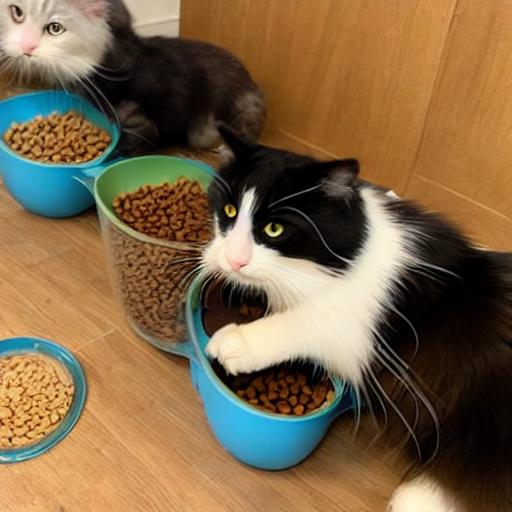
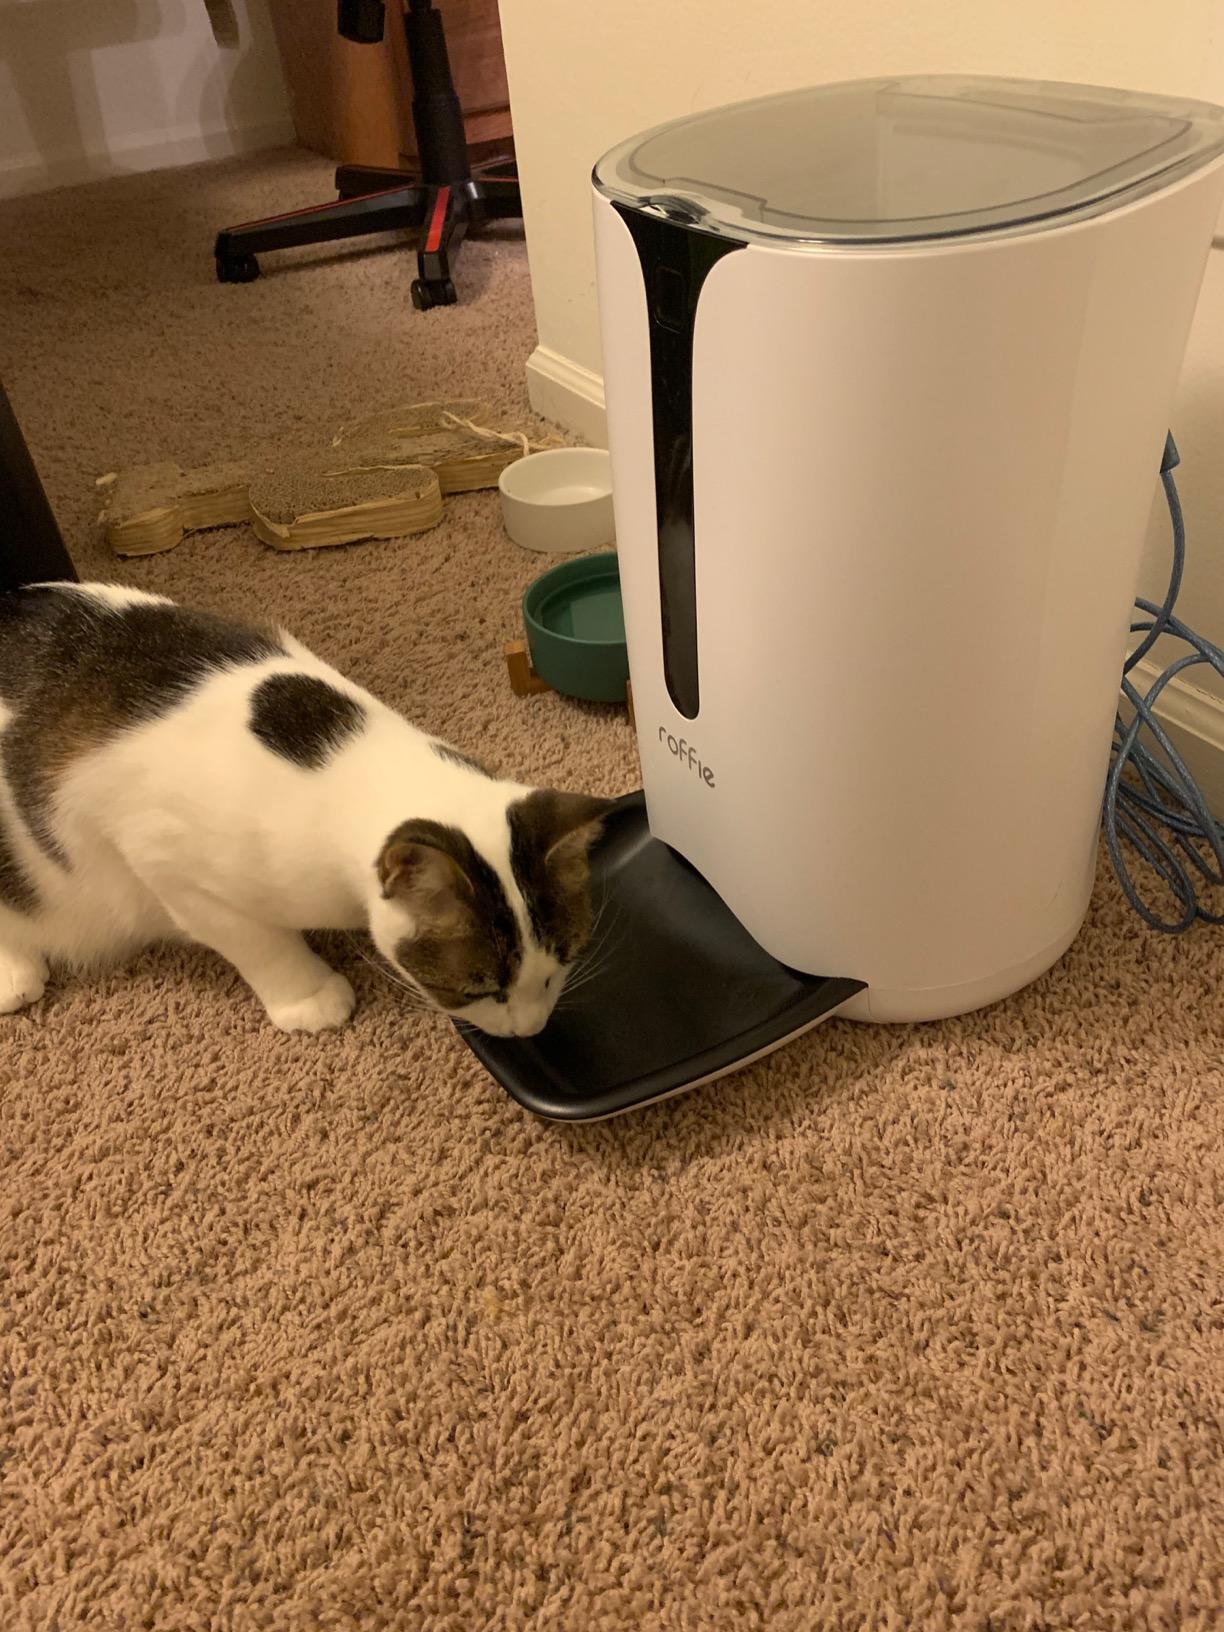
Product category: items_feeder
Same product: no